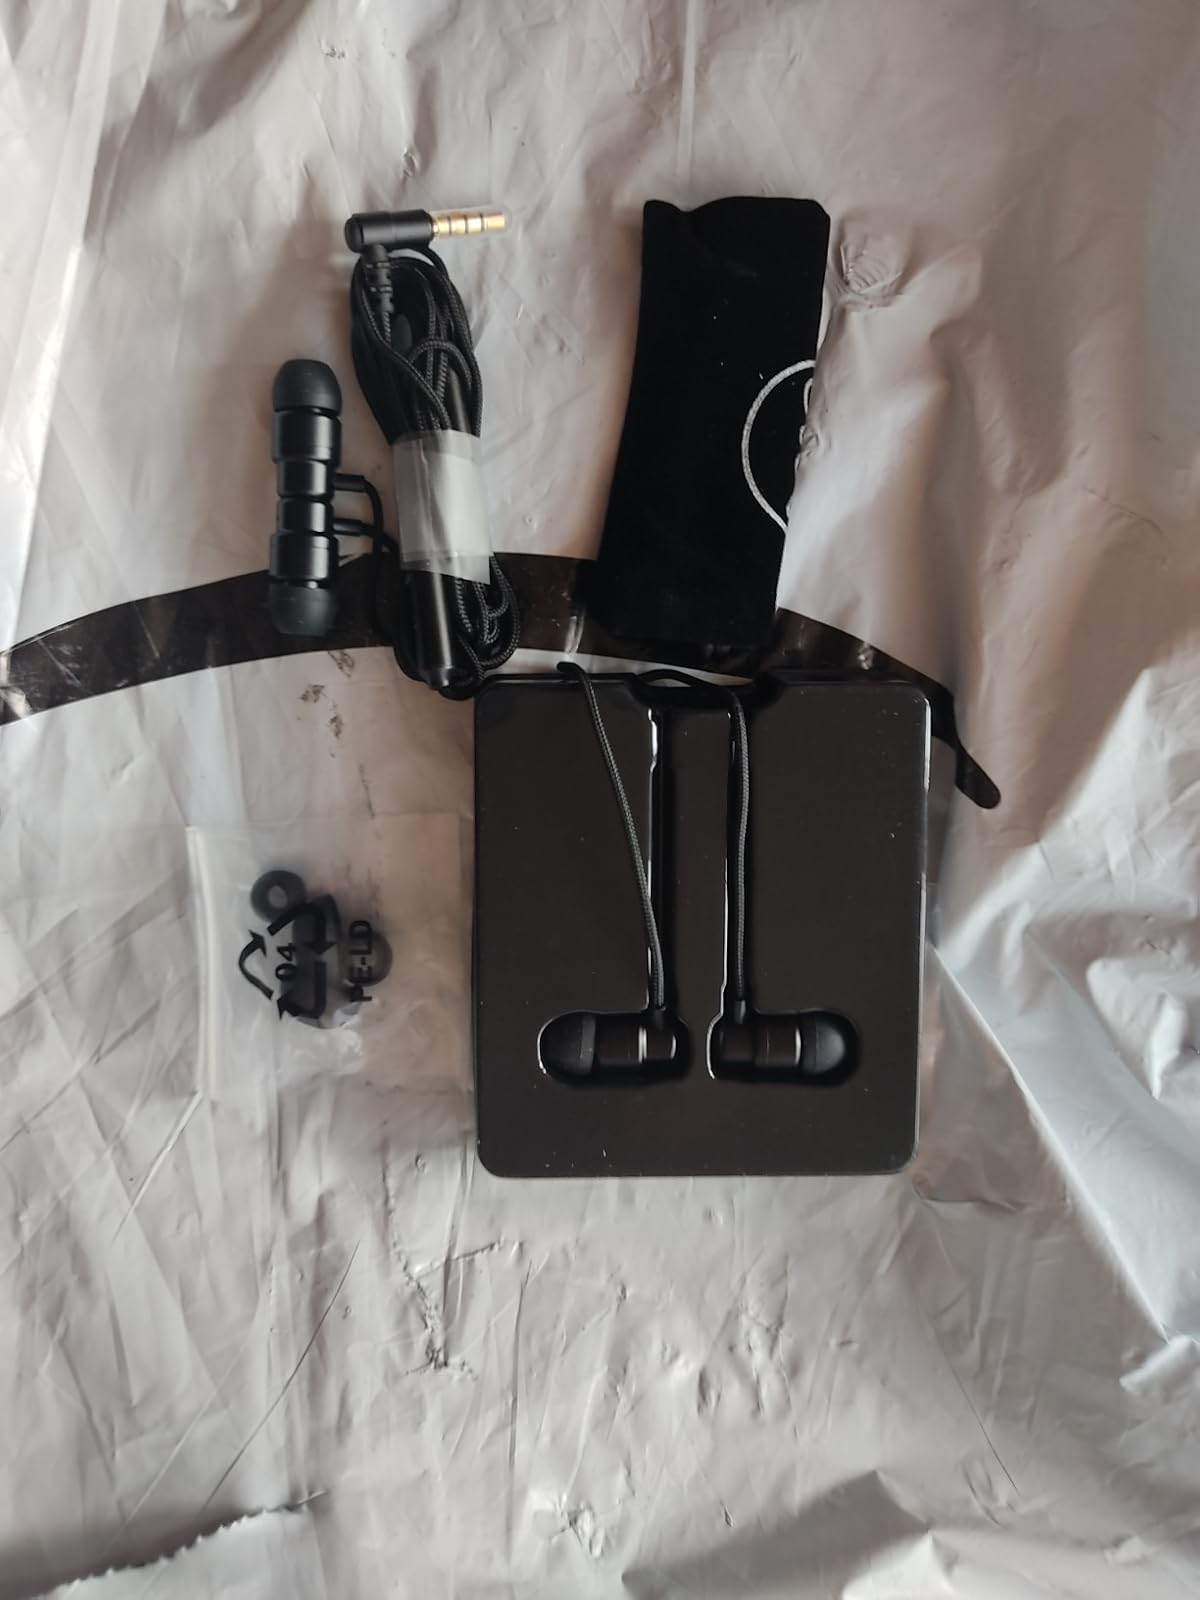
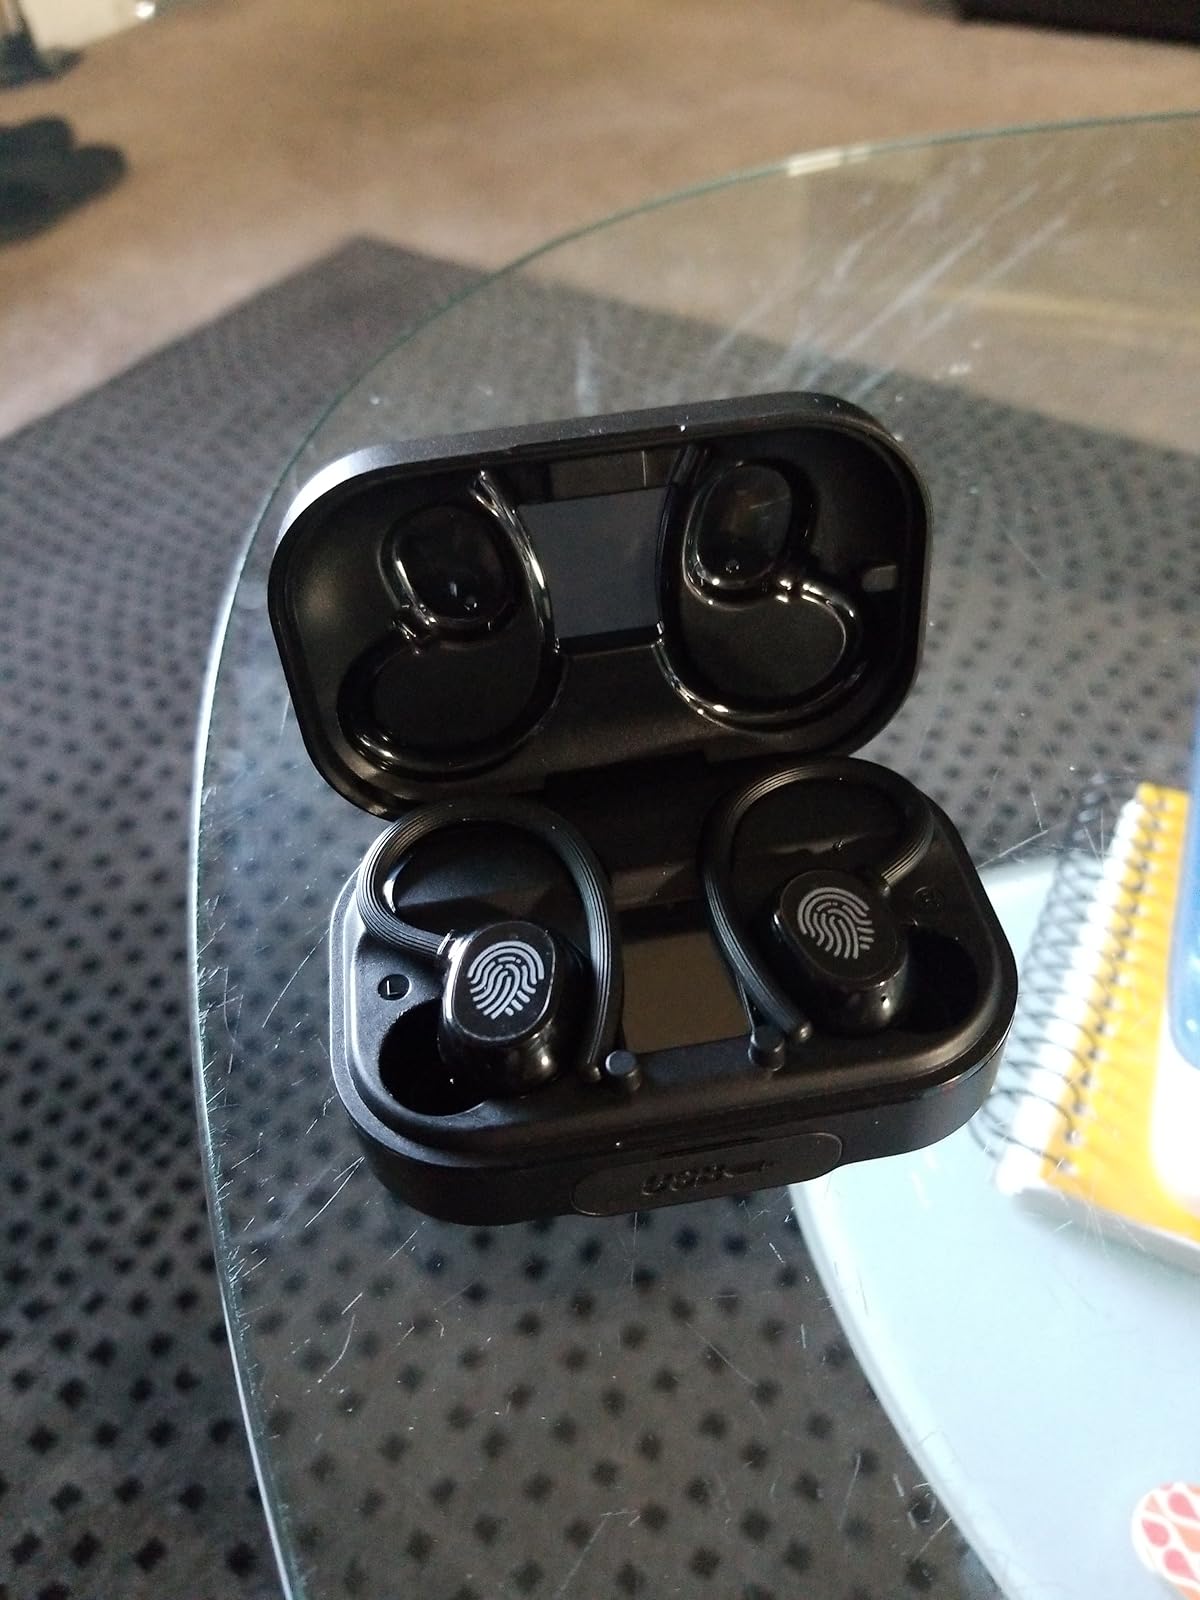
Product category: earbuds
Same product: no